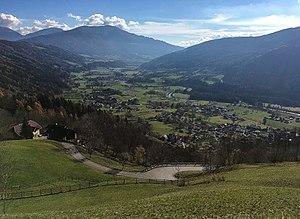
Malta est une commune autrichienne du district de Spittal an der Drau en Carinthie.